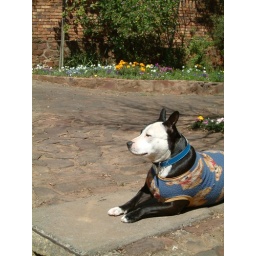
Fierce dog in teddy bear jersey!!!!